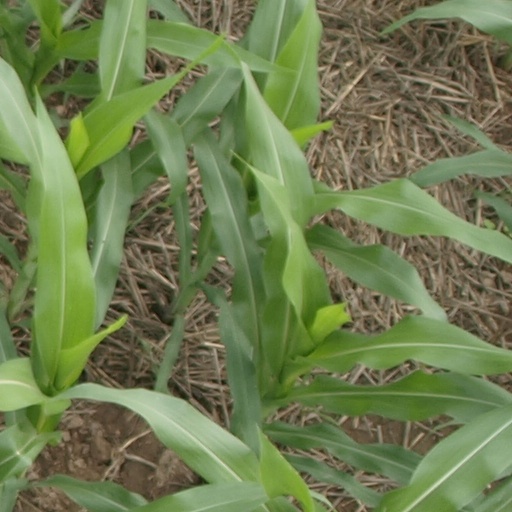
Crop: maize; corn